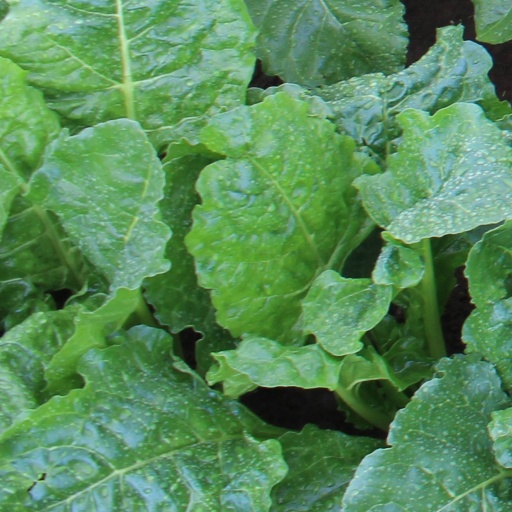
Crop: sugar beet